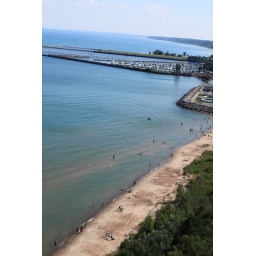
The beach at Port Washington's main lakefront as seen from the sky - I was in a helicopter!!!